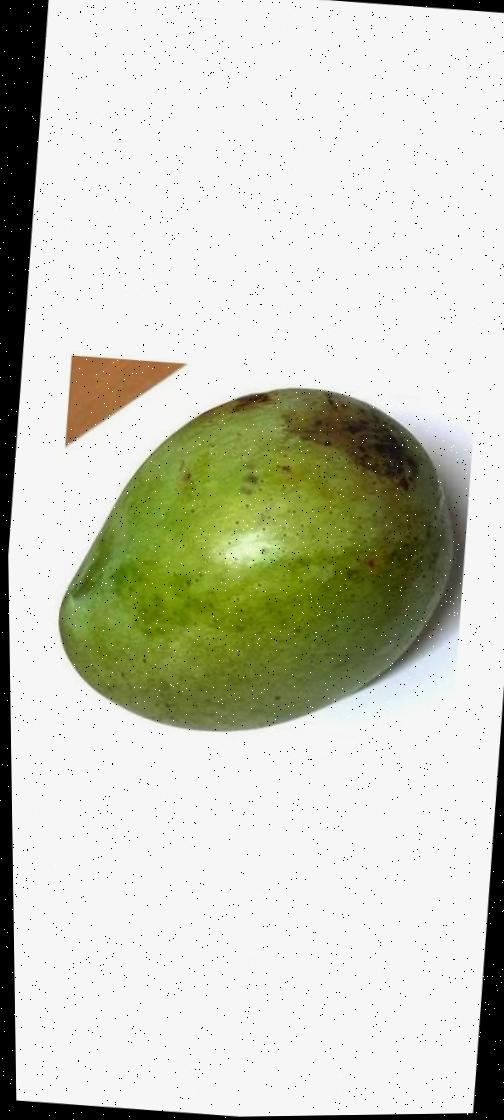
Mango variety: Fazli Shurmai